Dortmund-Barop station

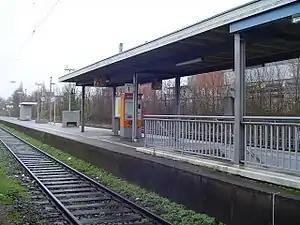

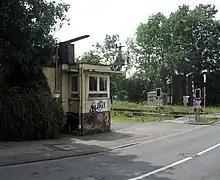
Former signal box "Baf" closed in 2006 on the Harkortstraße level crossing

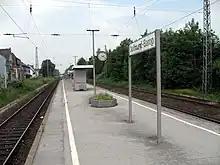
Platform

Dortmund-Barop station is on Barop Marktplatz in the Hombruch district of the city of Dortmund in the German state of North Rhine-Westphalia on the Elberfeld–Dortmund line. The station is currently classified as a category 5 station. It is served by regional services and Rhine-Ruhr S-Bahn line S 5.